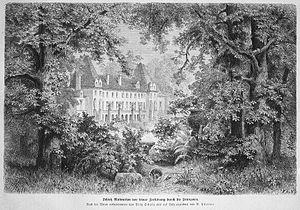
La Constitution de la Malmaison est une constitution de la République helvétique, rédigée par Napoléon Bonaparte et ses collaborateurs en 1802.